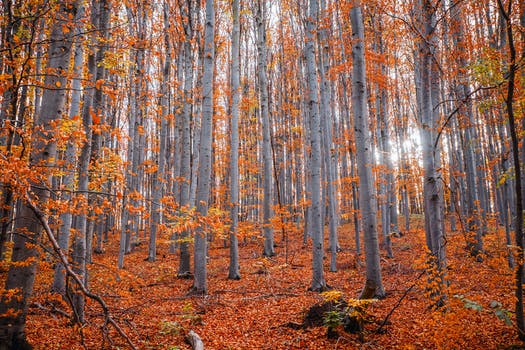
Label: No Watermark